Gröningen Priory

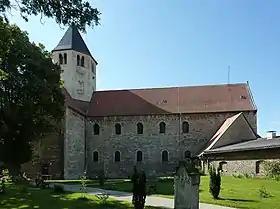
St Vitus abbey church

Gröningen Priory was a Benedictine monastery, located west of Gröningen in present-day Saxony-Anhalt, Germany. The abbey church is part of the Romanesque Road scenic route.